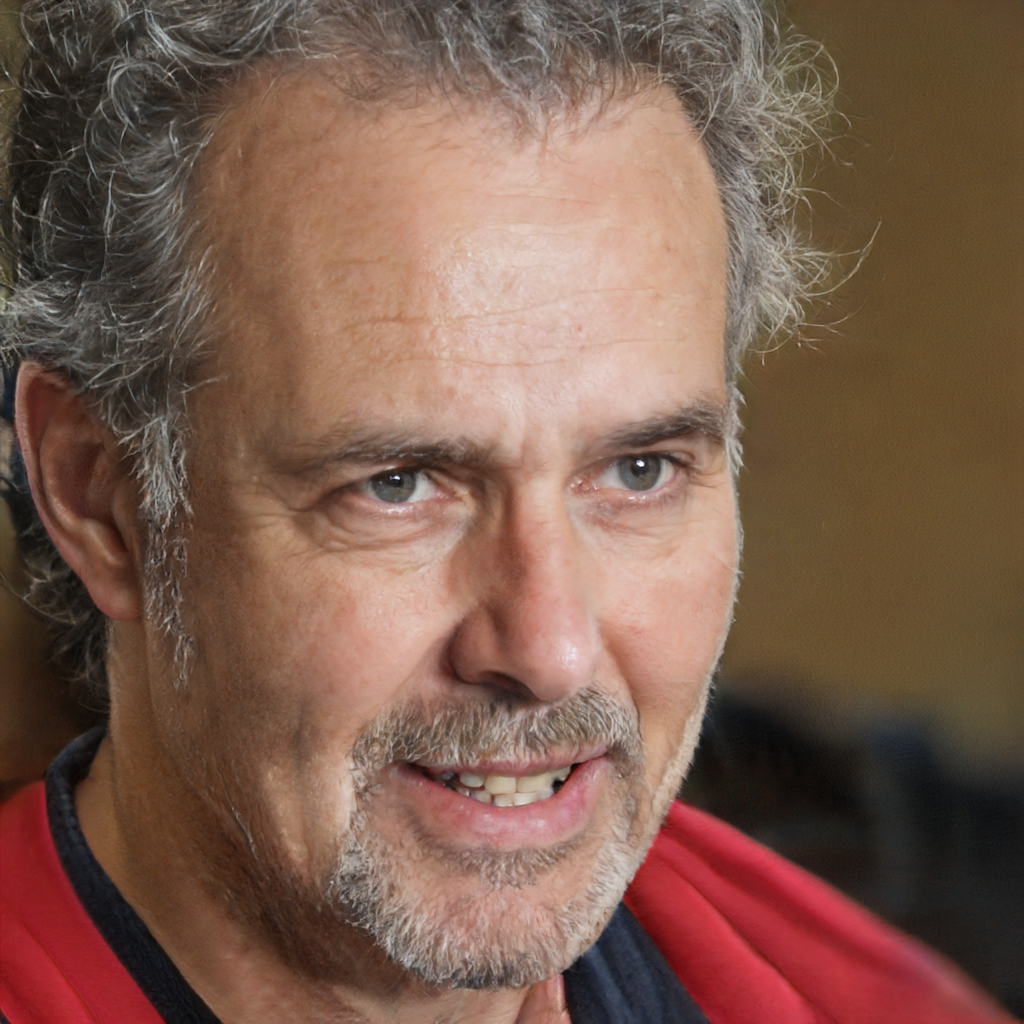
Gender: Male